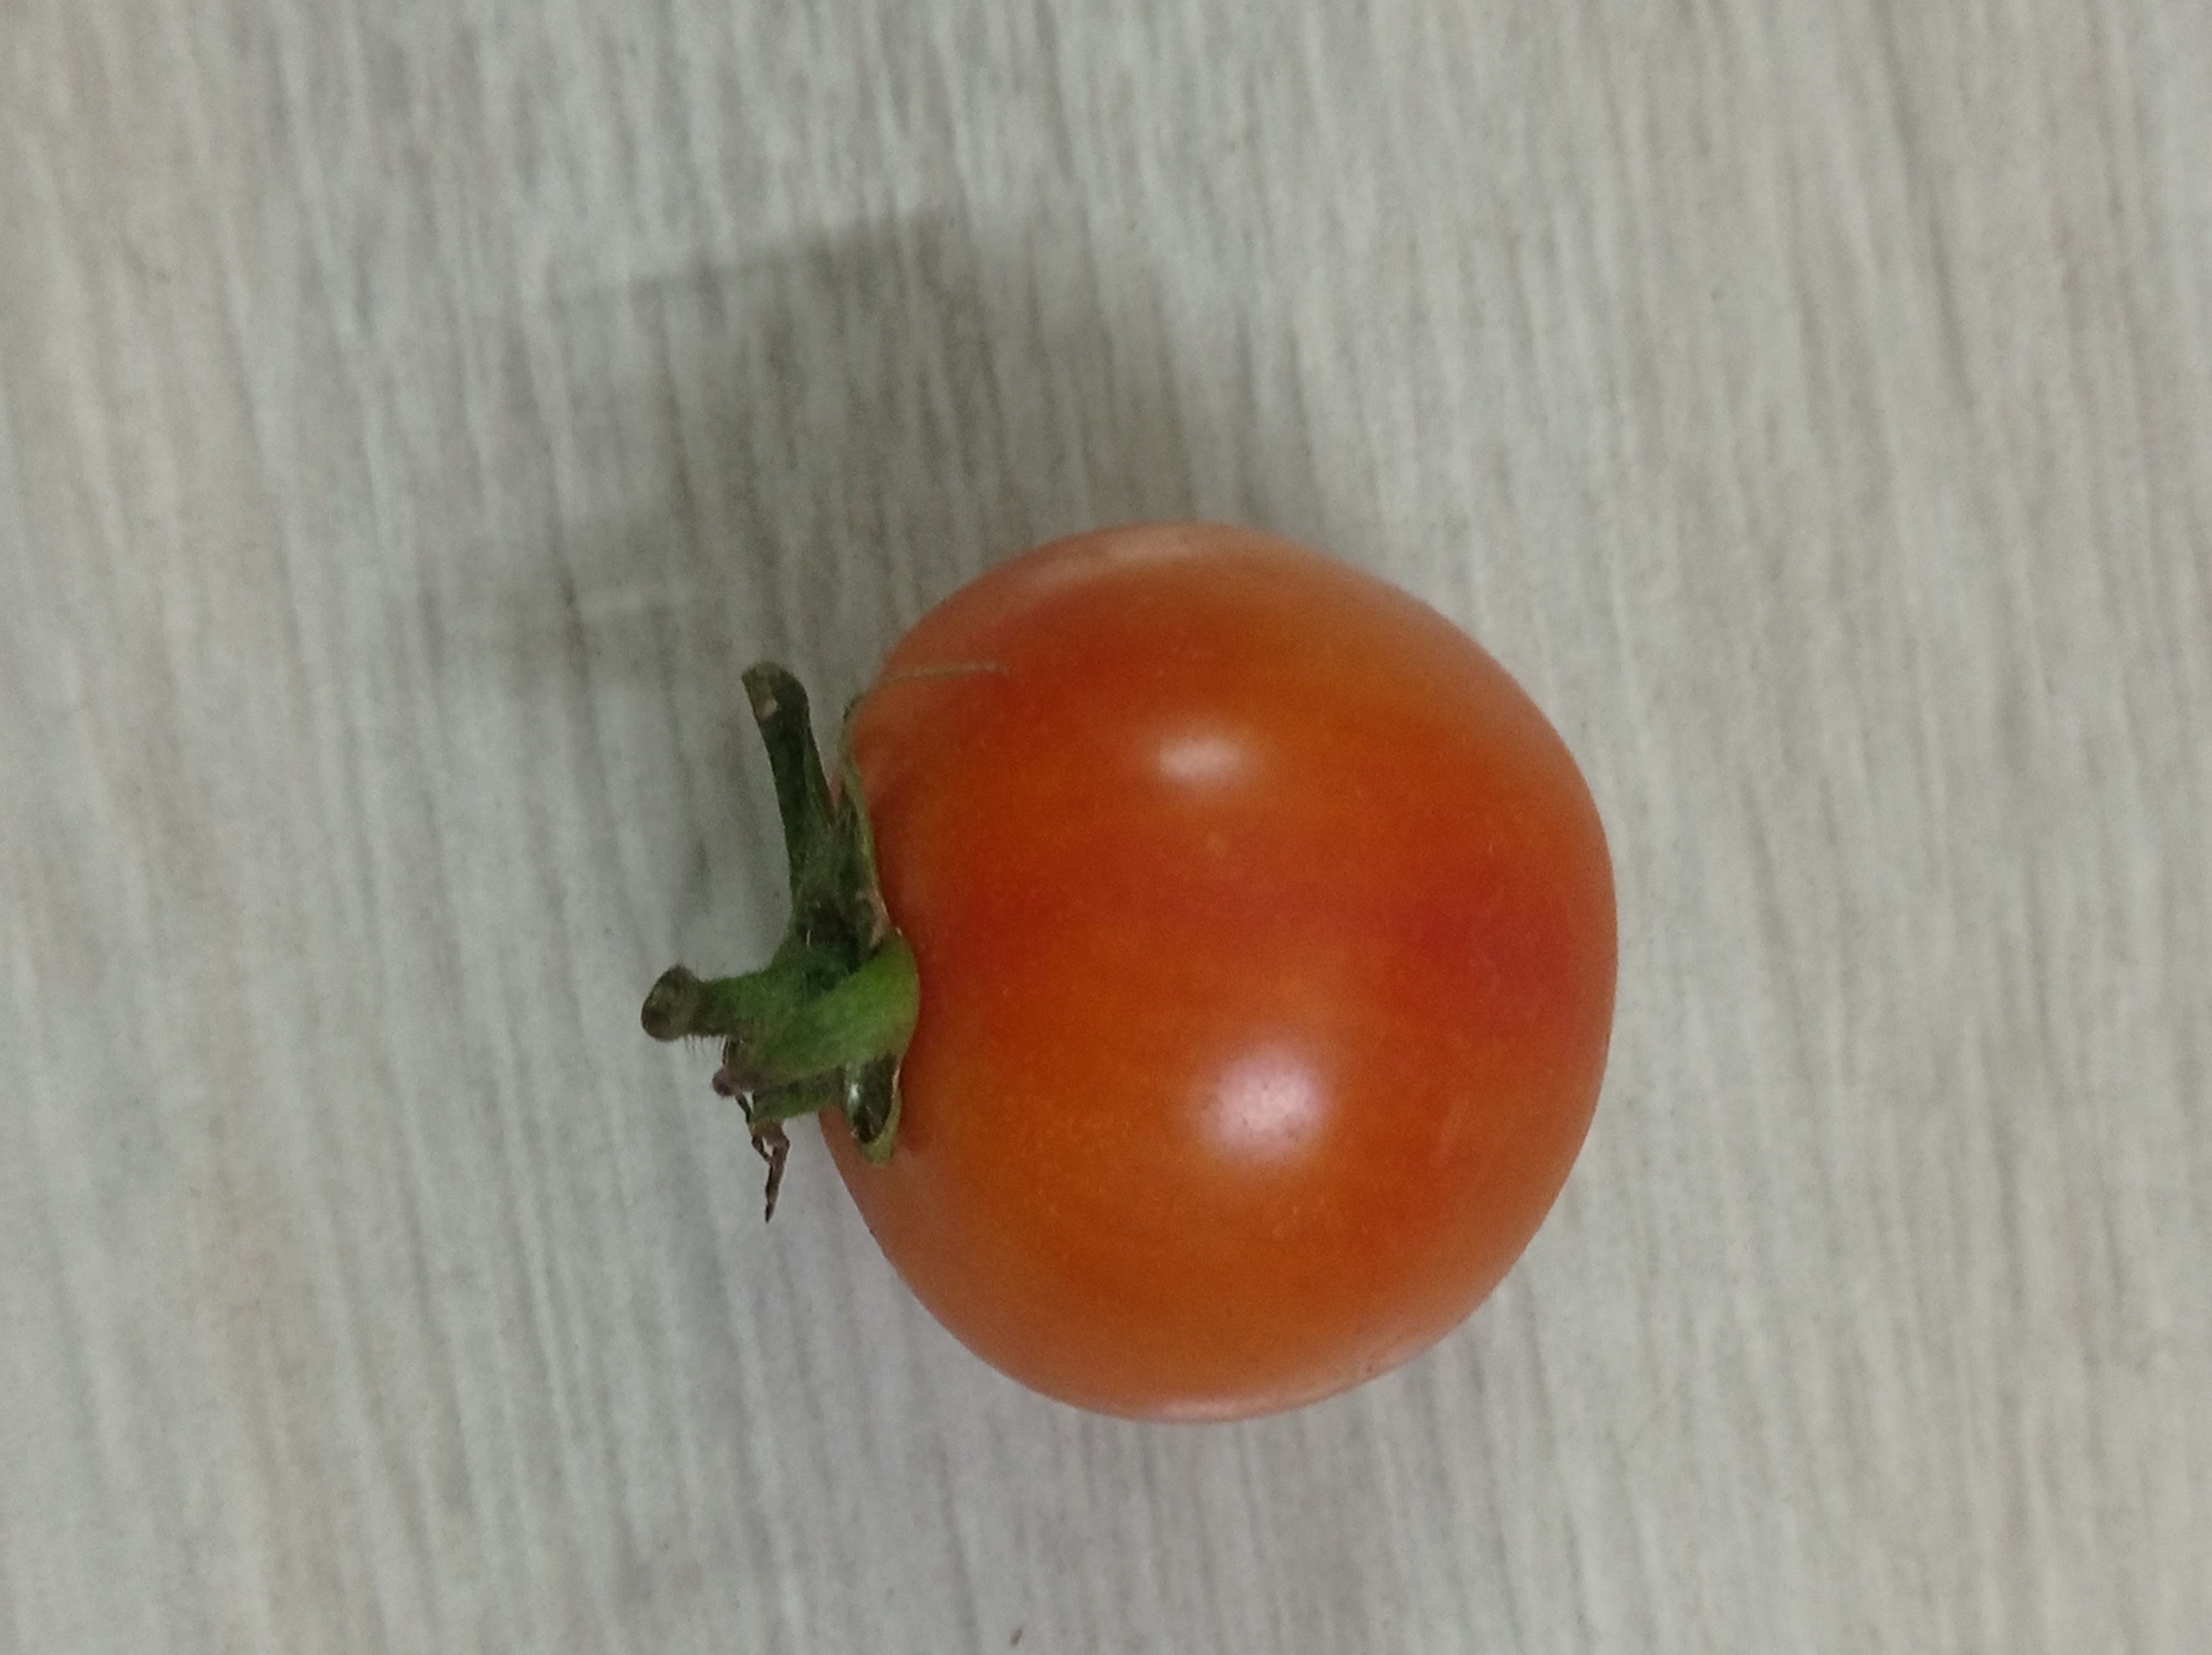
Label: Fresh